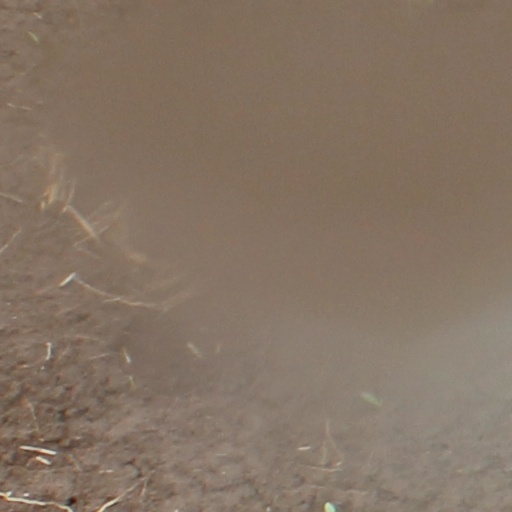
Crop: wheat